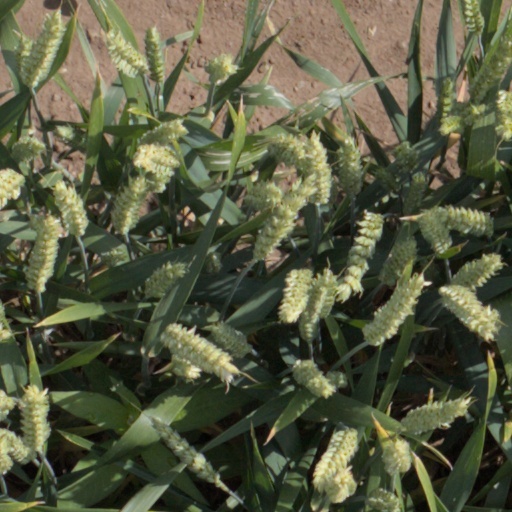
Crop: wheat